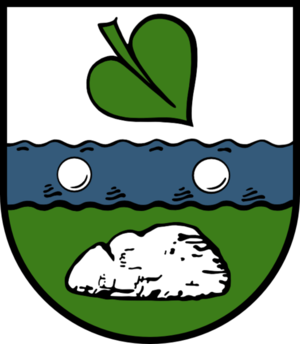
Schwienau est une municipalité allemande du land de Basse-Saxe, située dans l'arrondissement d'Uelzen. En 2014, elle comptait 721 habitants.